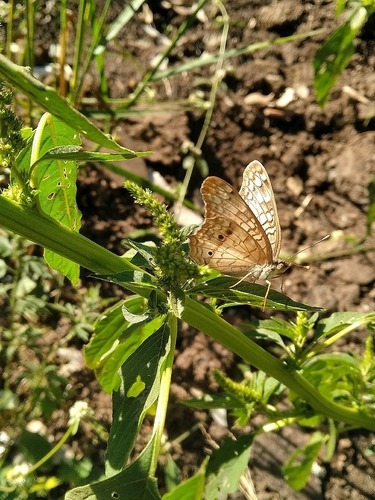
Scientific name: Anartia jatrophae
Common name: White peacock
Family: Nymphalidae
Order: Lepidoptera
Pollinator type: Primary pollinator
Habitat: Gardens, parks, and open areas
Geographic range: Southern United States to Argentina
Conservation status: Least Concern